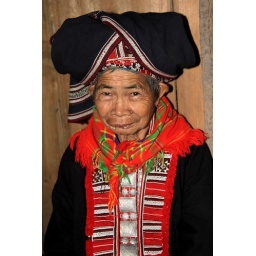
vietnam- a red dao wedding in traditional dress